Frelighsburg

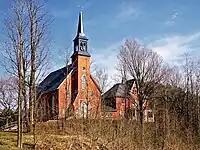
Saint-François d'Assise Church

The land that is now Frelighsburg was originally inhabited by the Abenaki people. It was established as a colony in the late 1790s by American Loyalists, including pioneer Abram Freligh, a physician of German origin who lived in Clinton, New York. The sawmill built by his son in 1839, and several other buildings from the 19th century are considered historical monuments. Prior to being named Frelighsburgh, it was named Conroy's Mills, named after another mill owner, and Slab City because of the large quantities of sawdust and slabs (slang for bark) in the area.